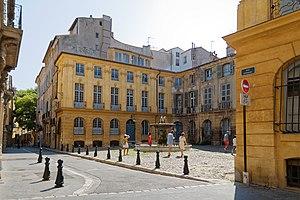
La place d'Albertas est une place d'Aix-en-Provence, située en plein centre-ville, en bordure de la rue Espariat, en face de la rue Aude.